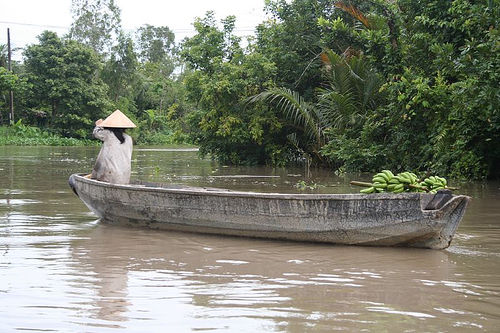
a person riding on the front of a small boat.

A woman travels by boat with bunches of bananas.

A Chinese woman shown in a boat floating in a boat on a river.

A person is rowing a boat down a muddy river.

a person wearing a hat in a gray boat with some bananas